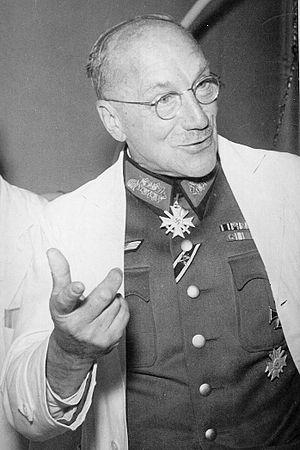
Visite de Sauerbruch en Belgique en 1943: une photo de famille
Ernst Ferdinand Sauerbruch est un chirurgien allemand. Il est l'un des chirurgiens allemands les plus importants par ses inventions et les plus influents par son rôle public de la première moitié du XXᵉ siècle.